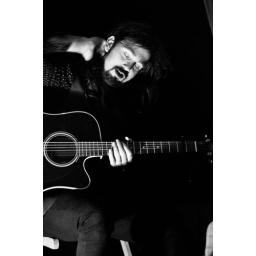
Paul Murphy's Songwriter's Cafe under his tree house in his back garden, 21st May.(Musician credits to come)